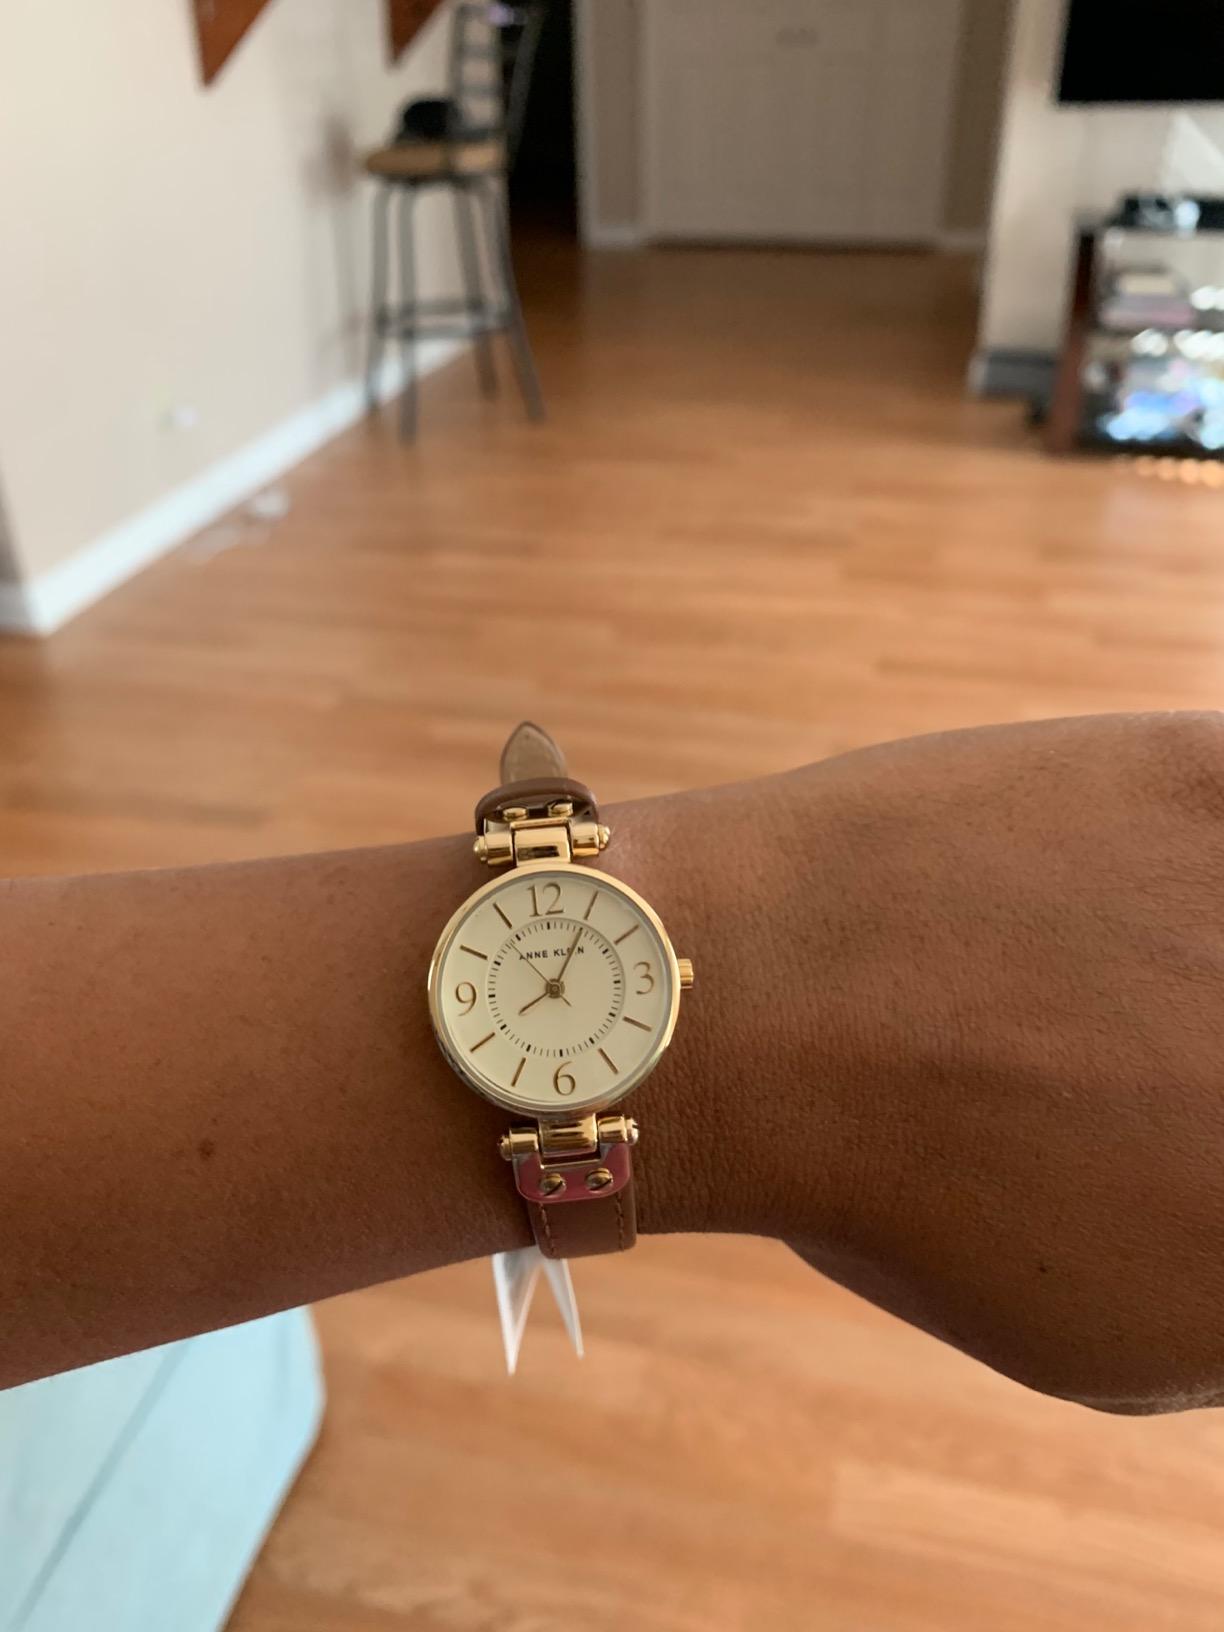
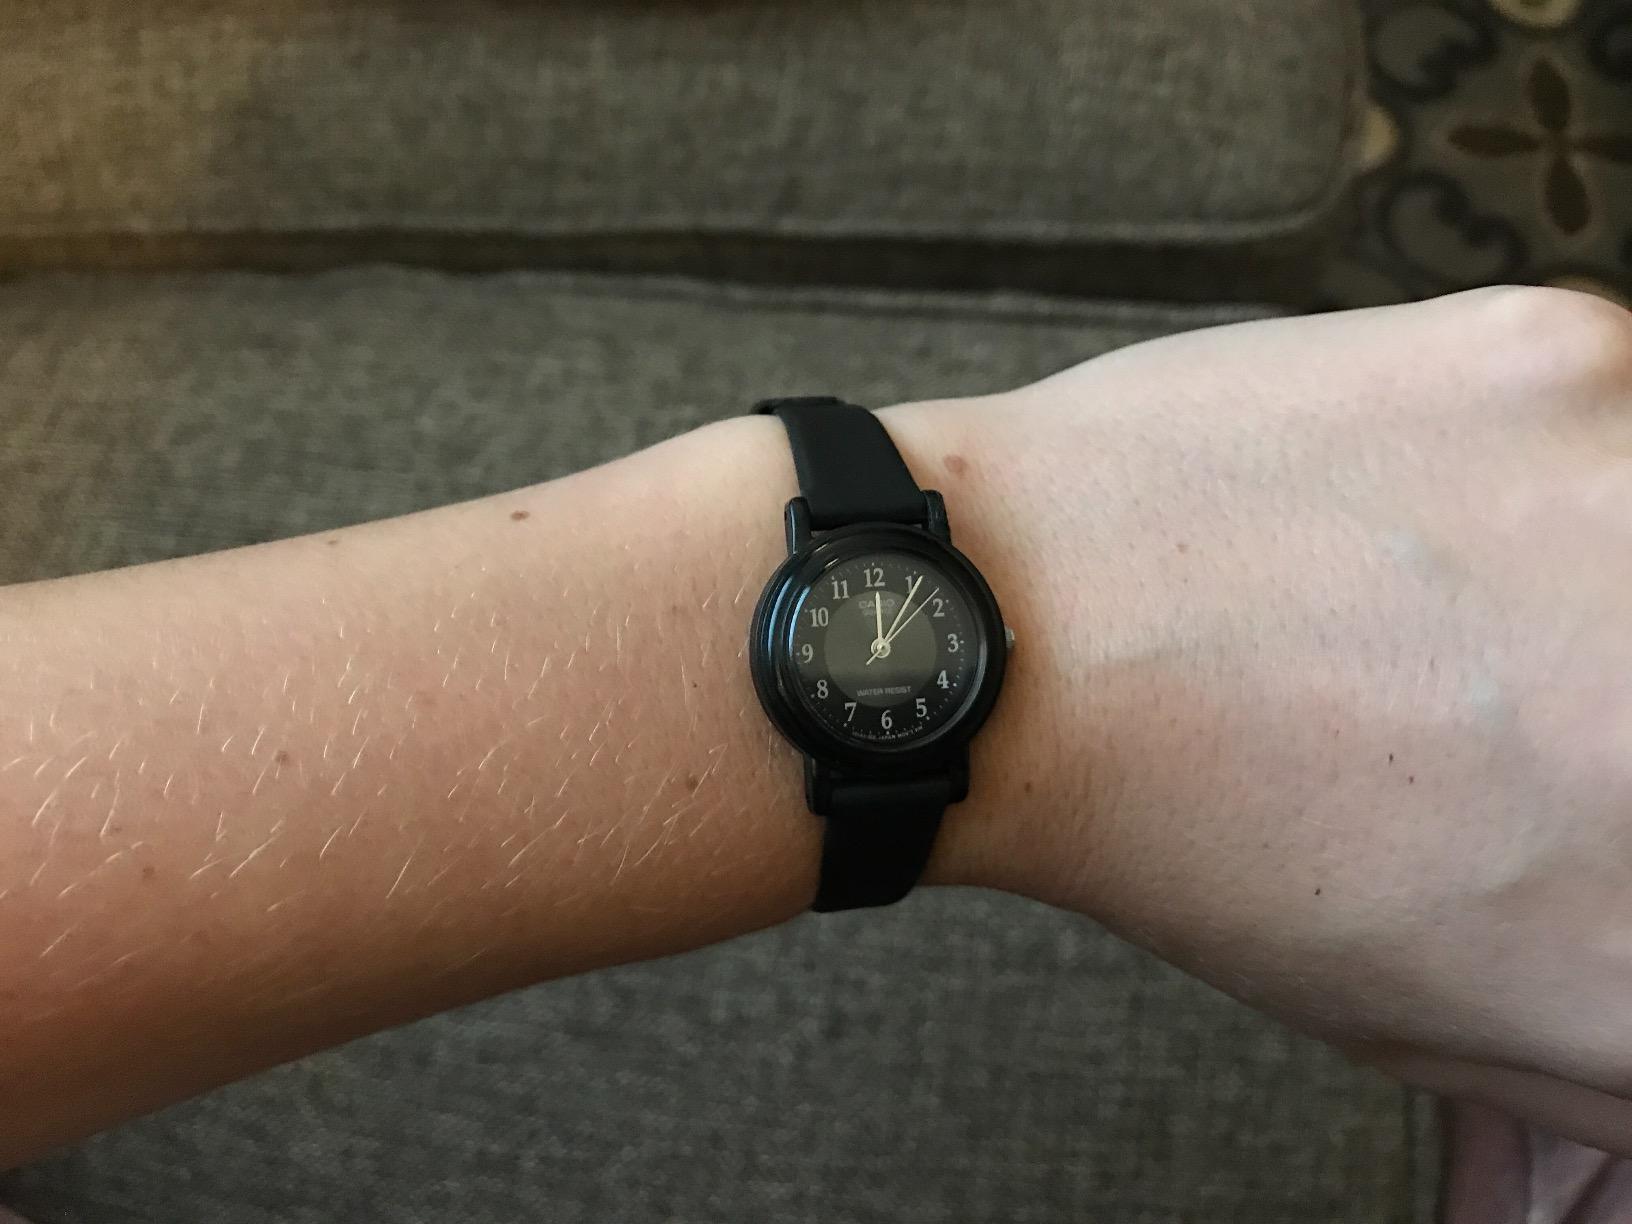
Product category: accessories_watch
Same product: no